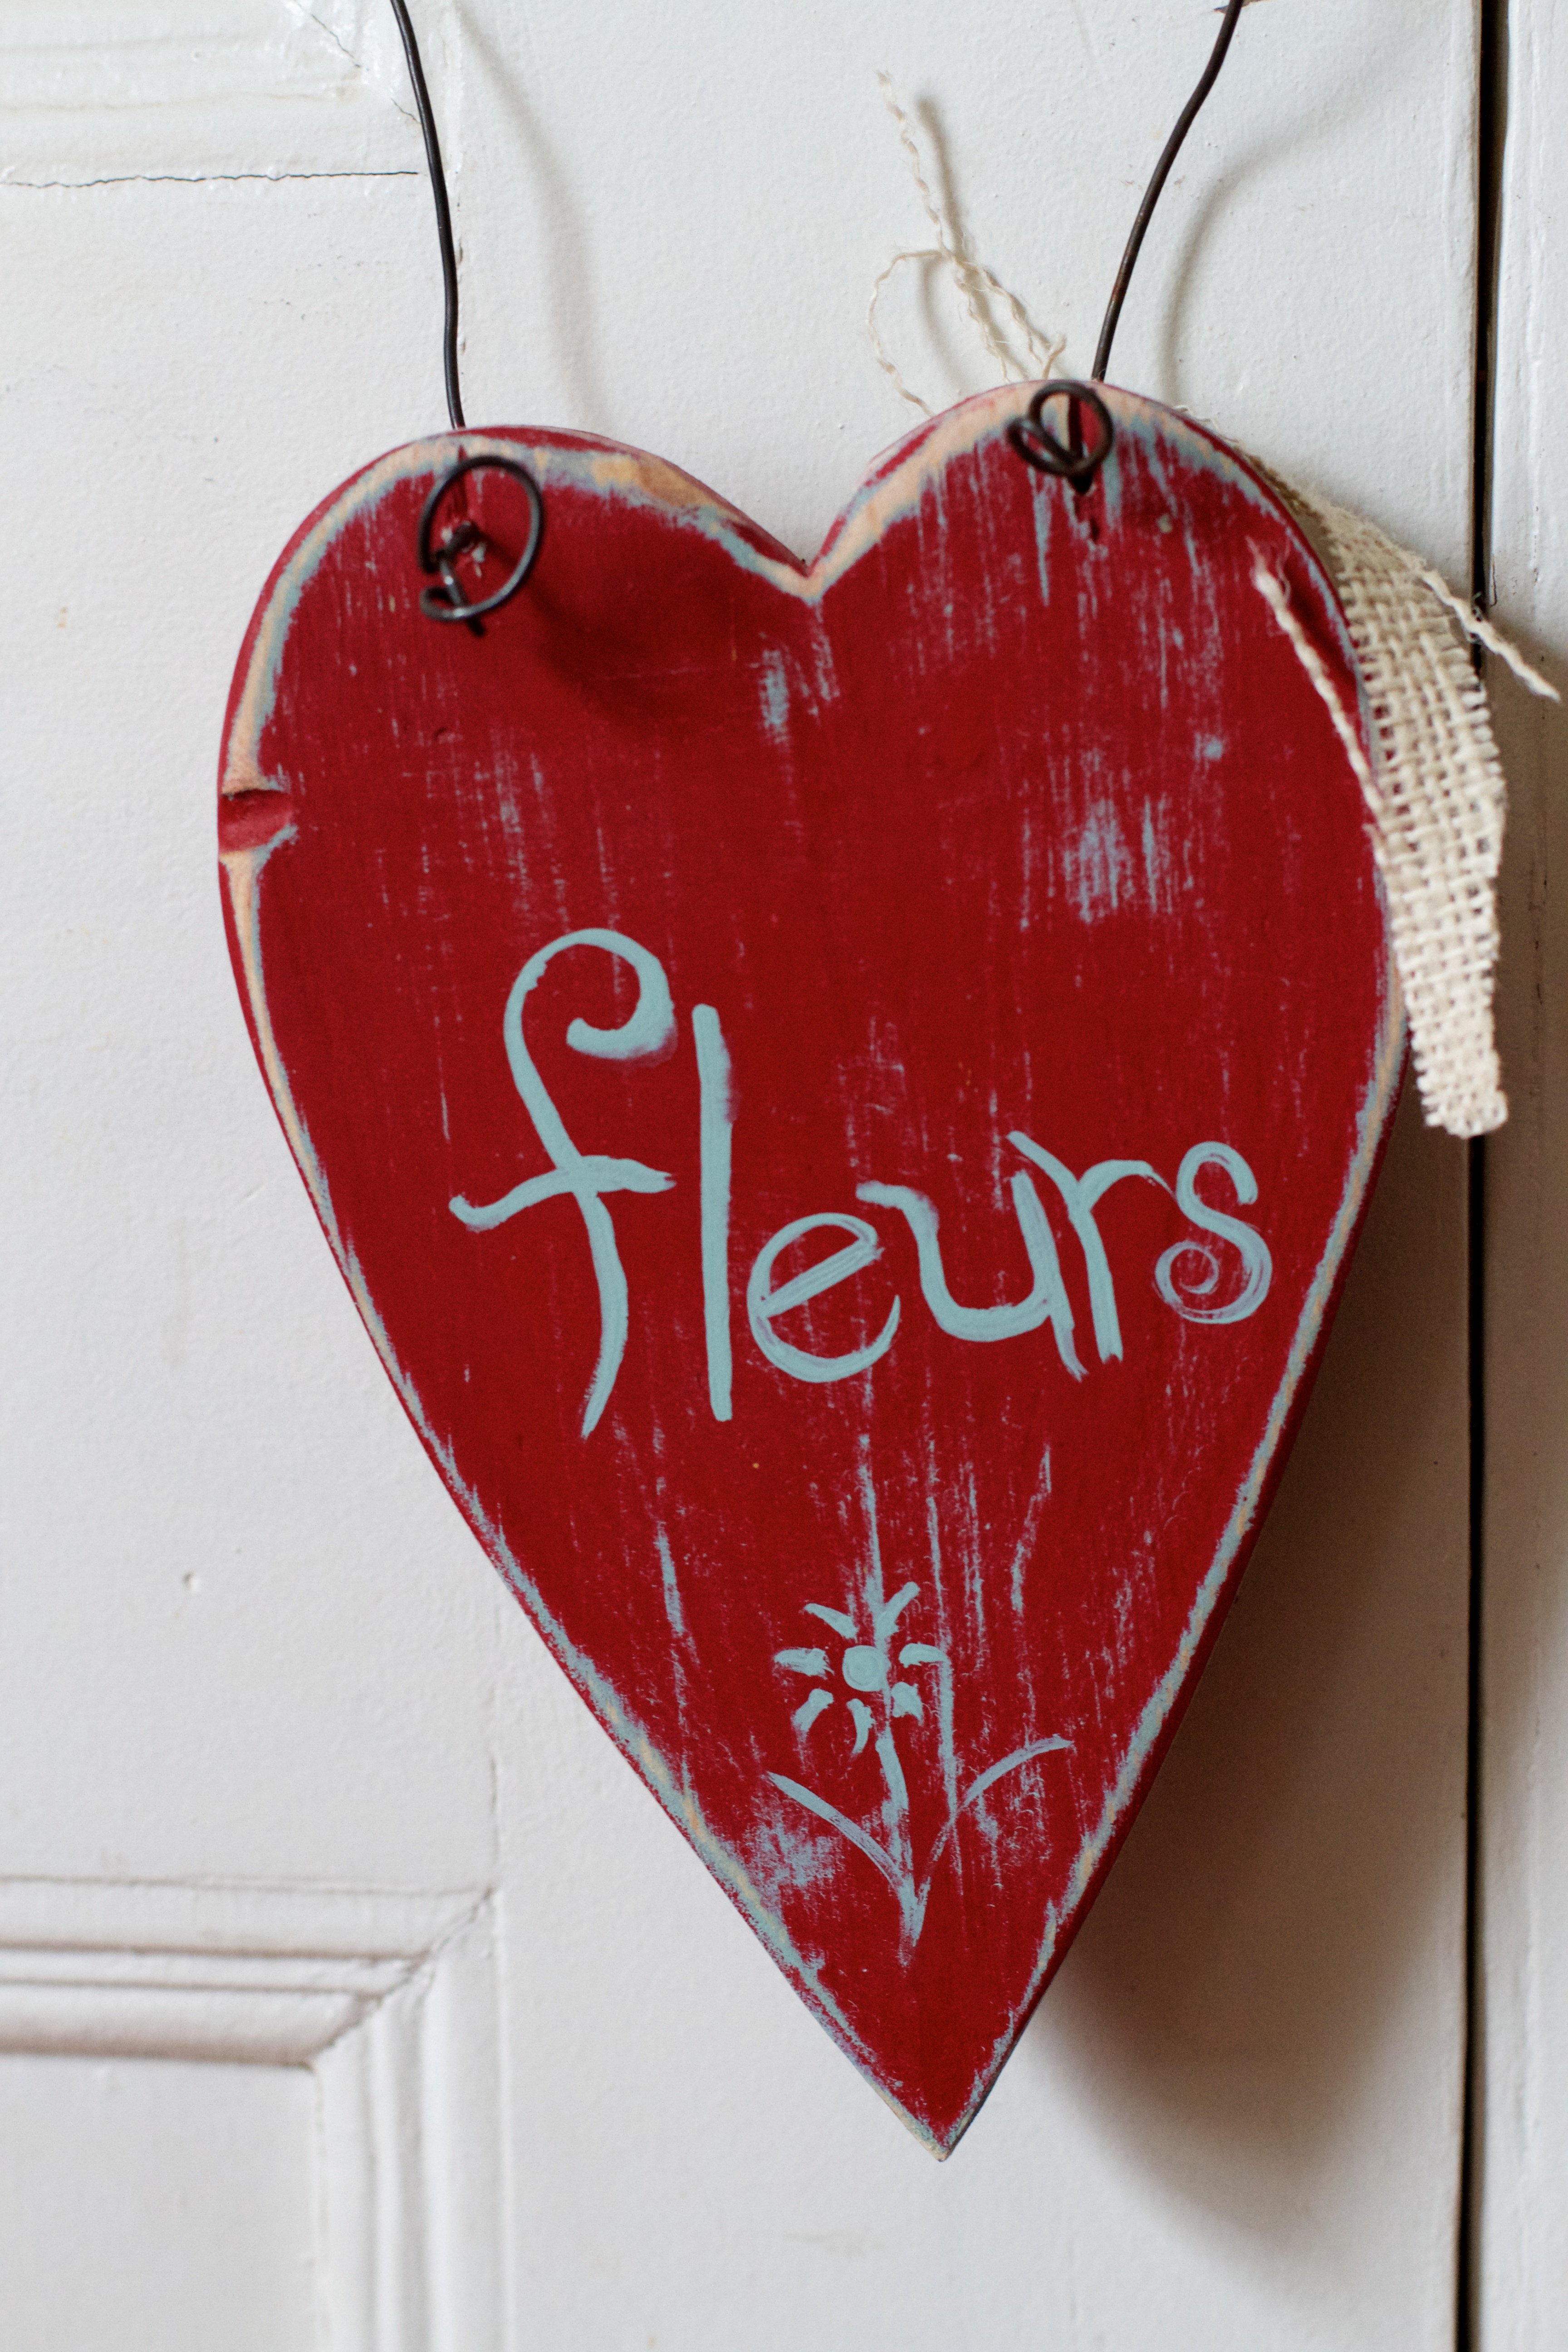
love, heart, red, color, pink, human body, illustration, organ, shape, randallhouse, emotion, valentine's day